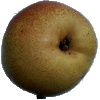
Label: Pear Forelle 1